Thommanum Makkalum

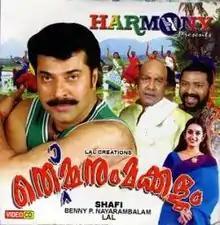
VCD cover

Thommanum Makkalum (English: "Thomman and Sons") is a 2005 Indian Malayalam-language action comedy film directed by Shafi, written by Benny P. Nayarambalam, and produced by Lal under his production house Lal Creations. The film stars Mammootty, Lal, and Rajan P. Dev in the titular roles.